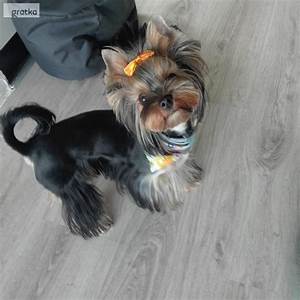
Label: cane